Sean Couturier

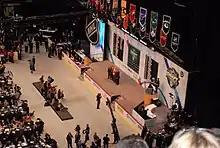
Couturier onstage after being selected by the Flyers at the 2011 NHL Entry Draft

Going into the 2011 NHL Entry Draft, the NHL Central Scouting Bureau ranked Couturier the sixth-highest prospect among all eligible North American skaters. The Philadelphia Flyers ultimately selected him eighth overall in the draft, using an extra pick that they had gained in a deal with the Columbus Blue Jackets. That September, Couturier signed a three-year, entry-level contract with the Flyers, with a cap hit of $1.375 million per season. As part of the rules of his contract, Couturier was allowed to play for the first 10 games of the Flyers season, after which the team would need to either move another player off of the 50-man roster or send Couturier back down to junior hockey. Due to his age, he was not eligible to play in the American Hockey League (AHL). Couturier impressed the Flyers at training camp, and after the Montreal Canadiens claimed Blair Betts off of waivers, a position opened on the 50-man roster in case they wanted to keep him through the end of the season.